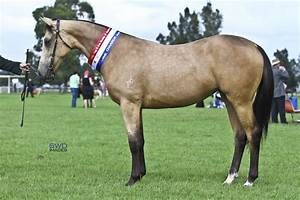
Label: cavallo